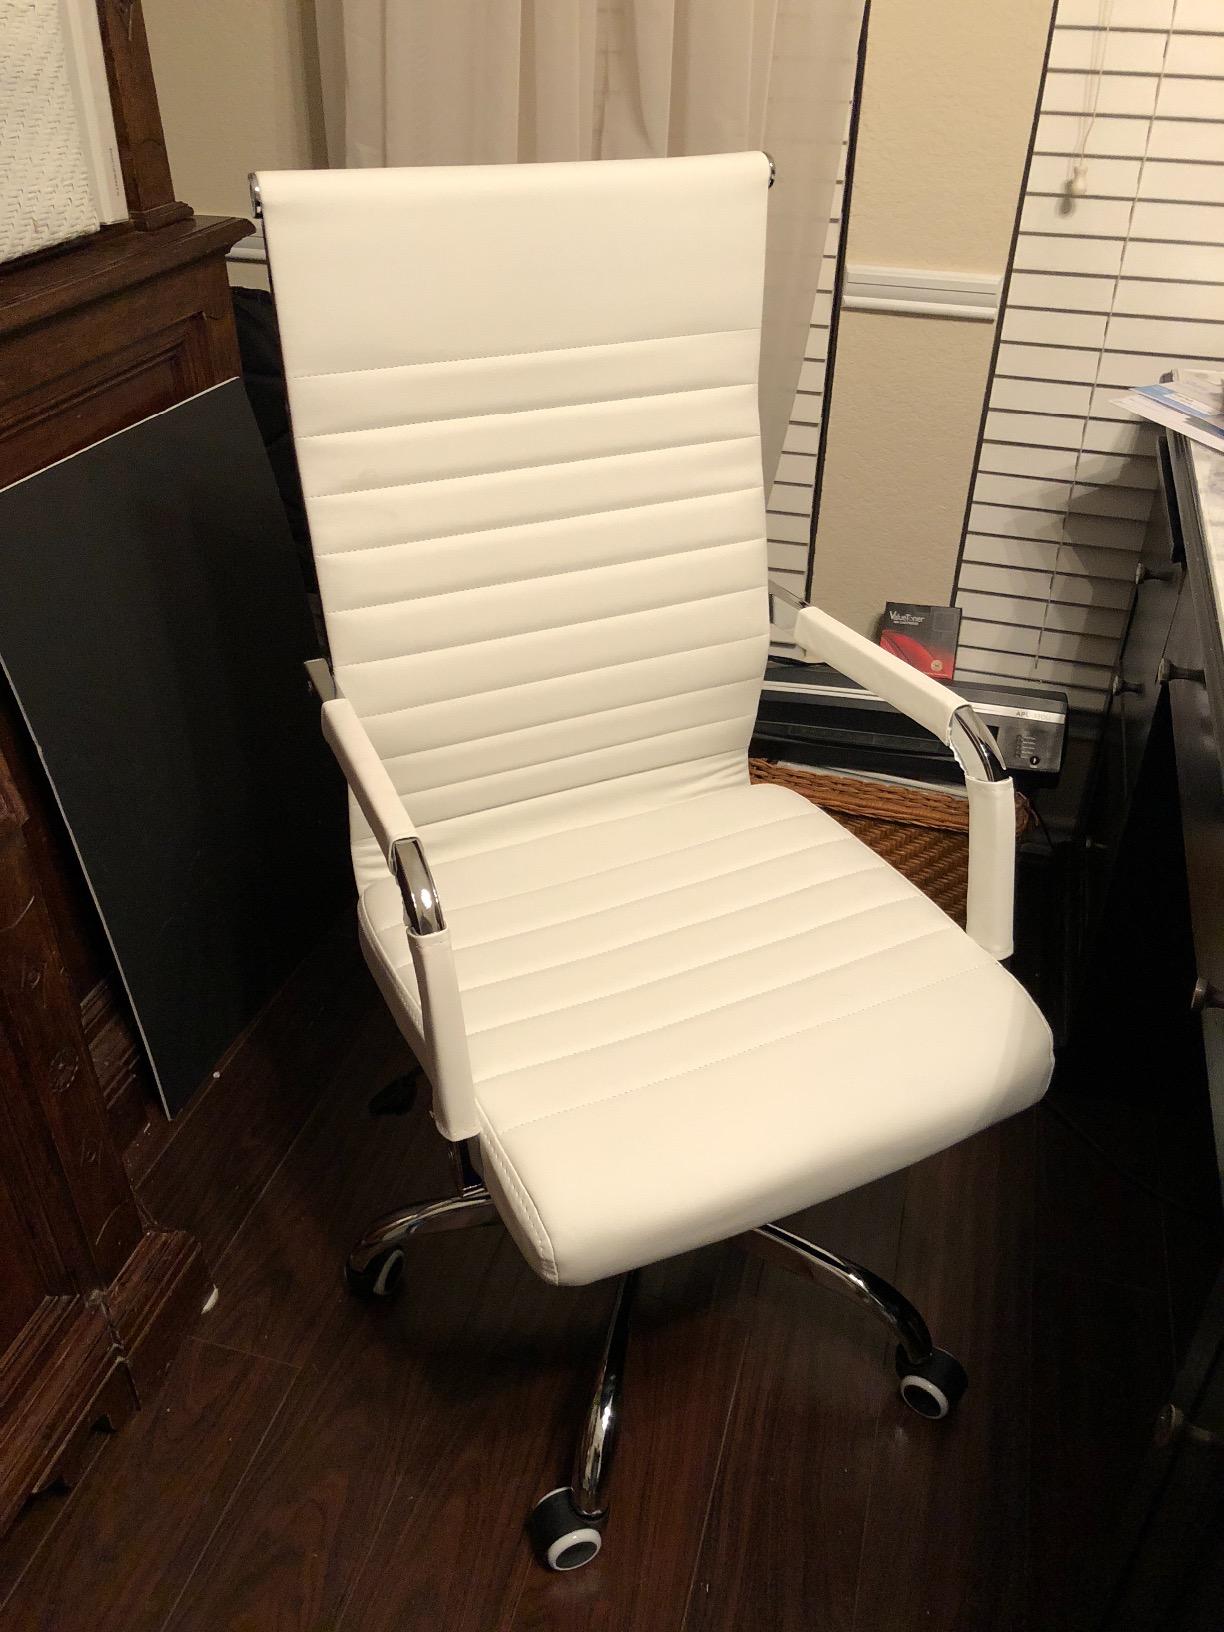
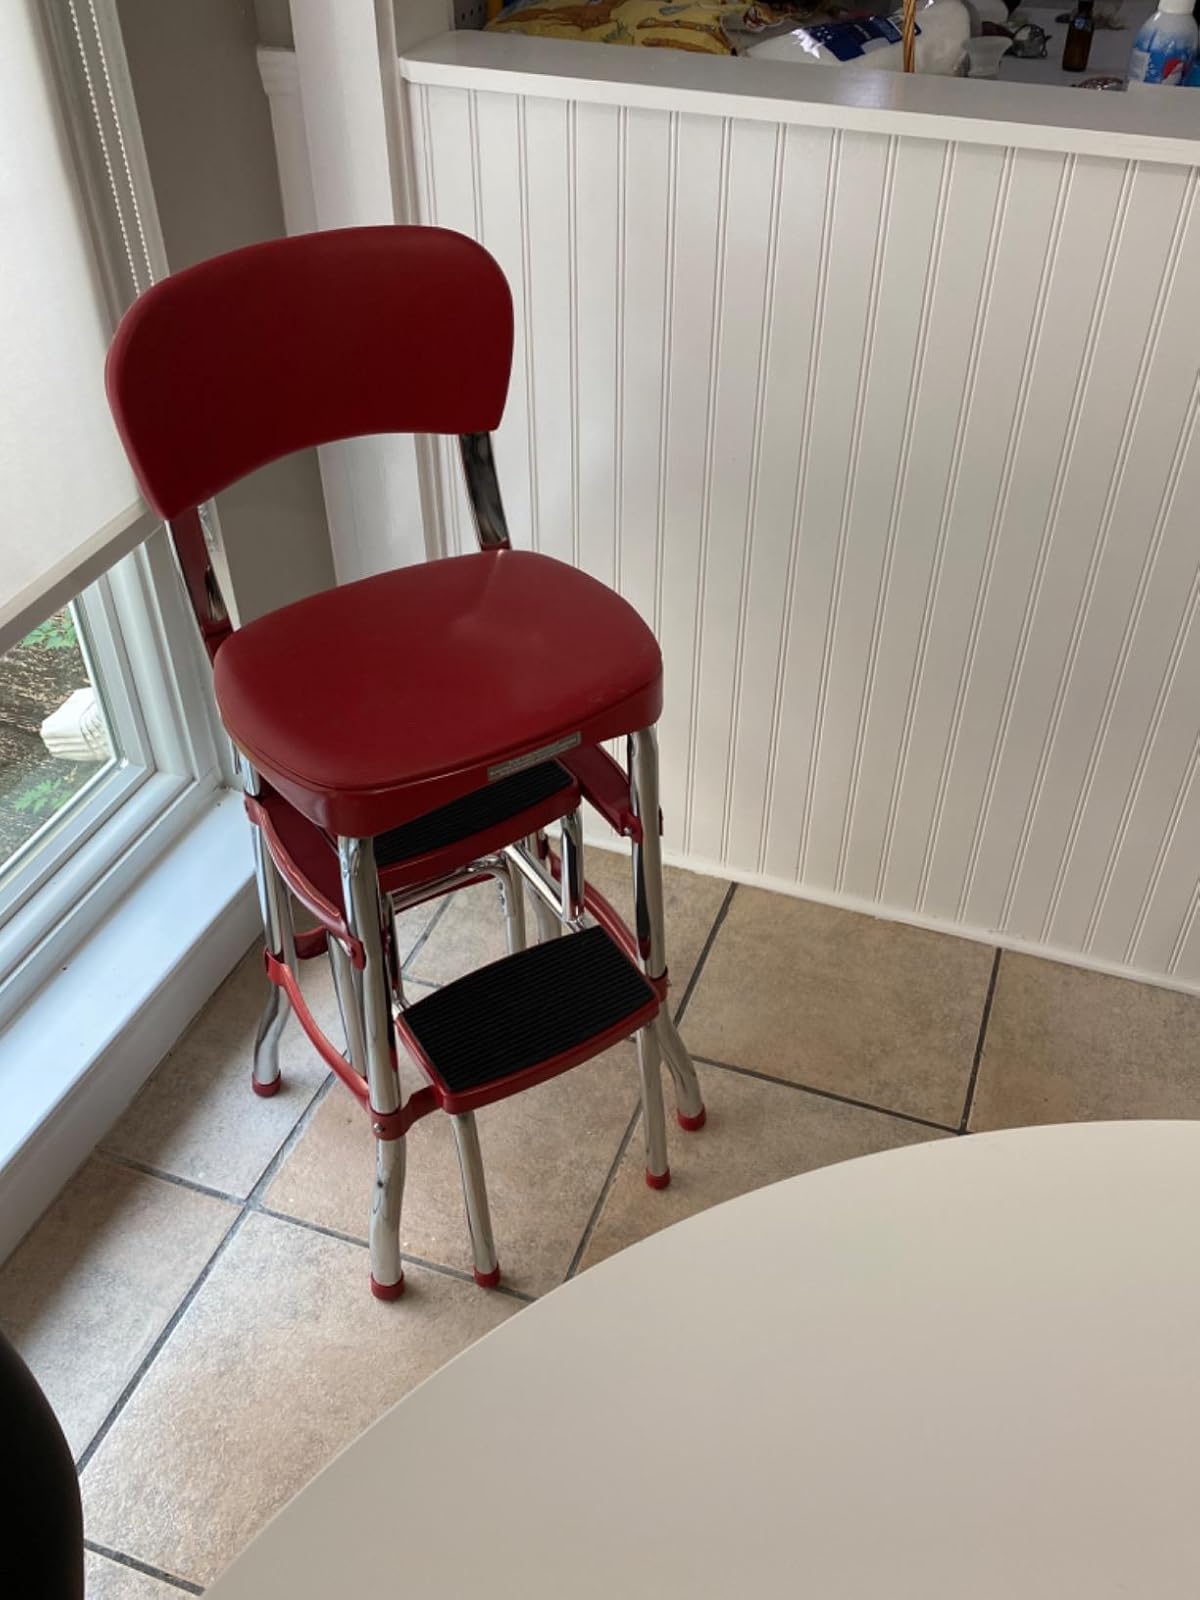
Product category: items_chair
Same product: no